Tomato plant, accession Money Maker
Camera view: horizontal (90 deg, fisheye); turntable rotation: 0 degrees
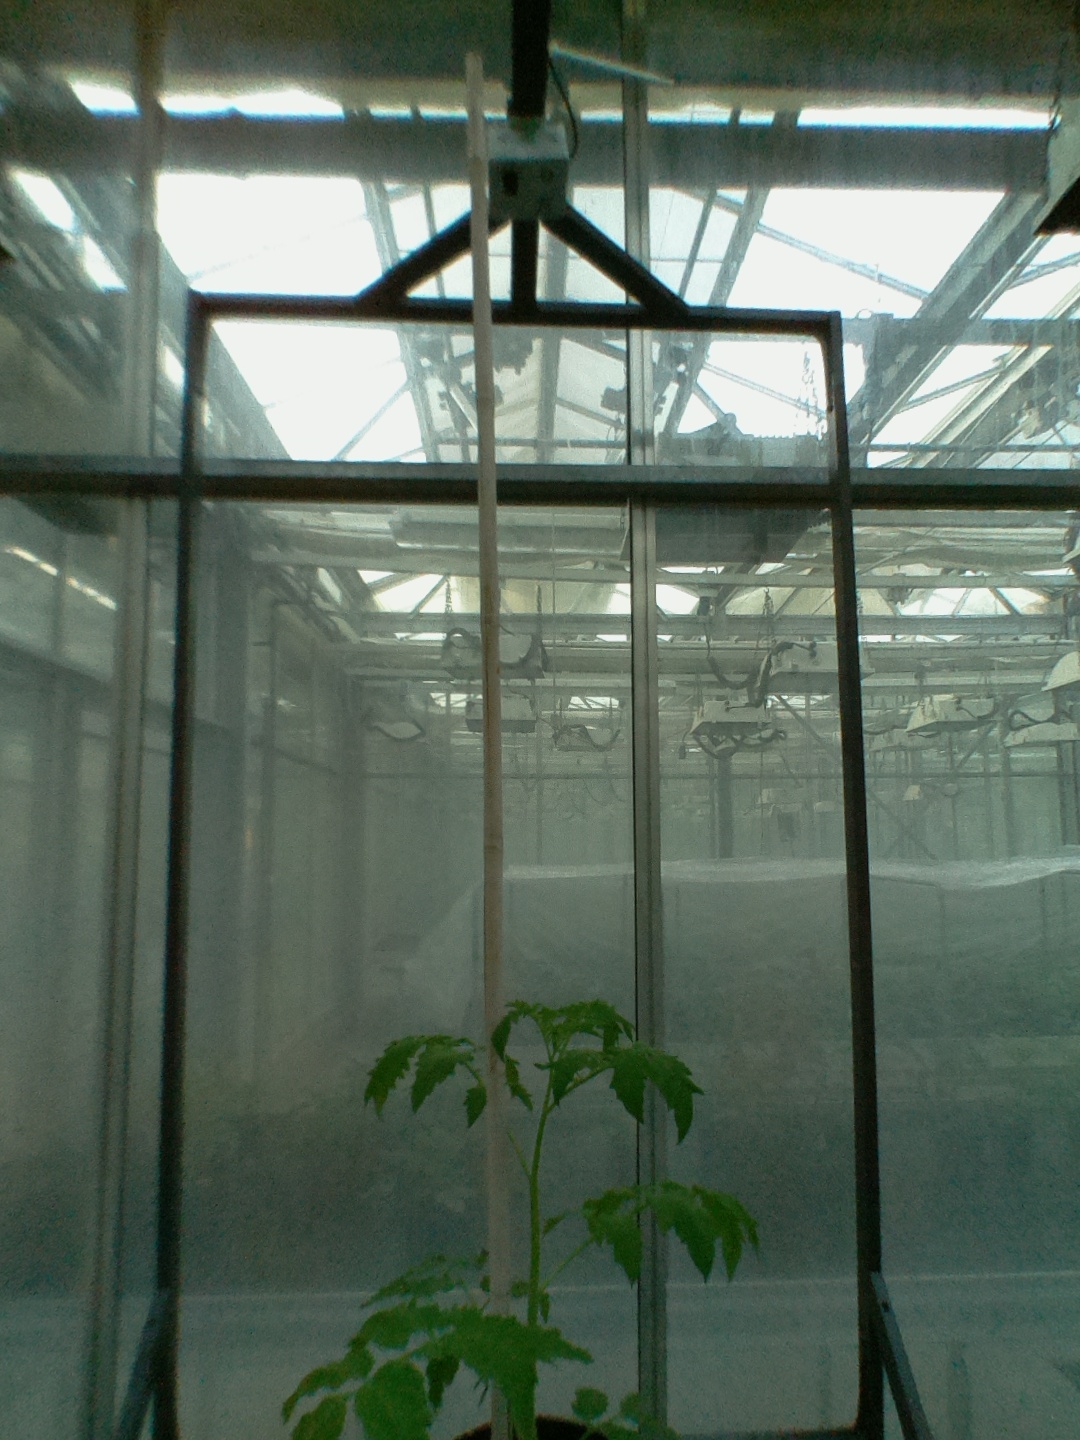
BBCH growth stage 13: 6 of true leaves visible